List of Umineko When They Cry episodes

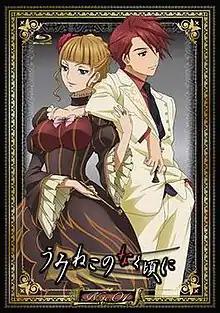
The cover of the first Japanese DVD compilation released by Geneon Universal Entertainment on October 23, 2009.

"Umineko When They Cry" is an anime television series, based on the sound novel series of the same name by the Japanese dōjin soft maker 07th Expansion. Produced by Studio Deen, it is directed by Chiaki Kon, written by Toshifumi Kawase, and features character design by Yoko Kikuchi, who based the designs on original creator Ryukishi07's original concept.